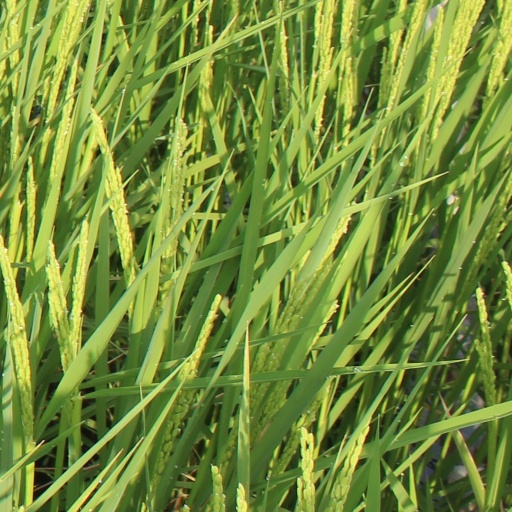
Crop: rice